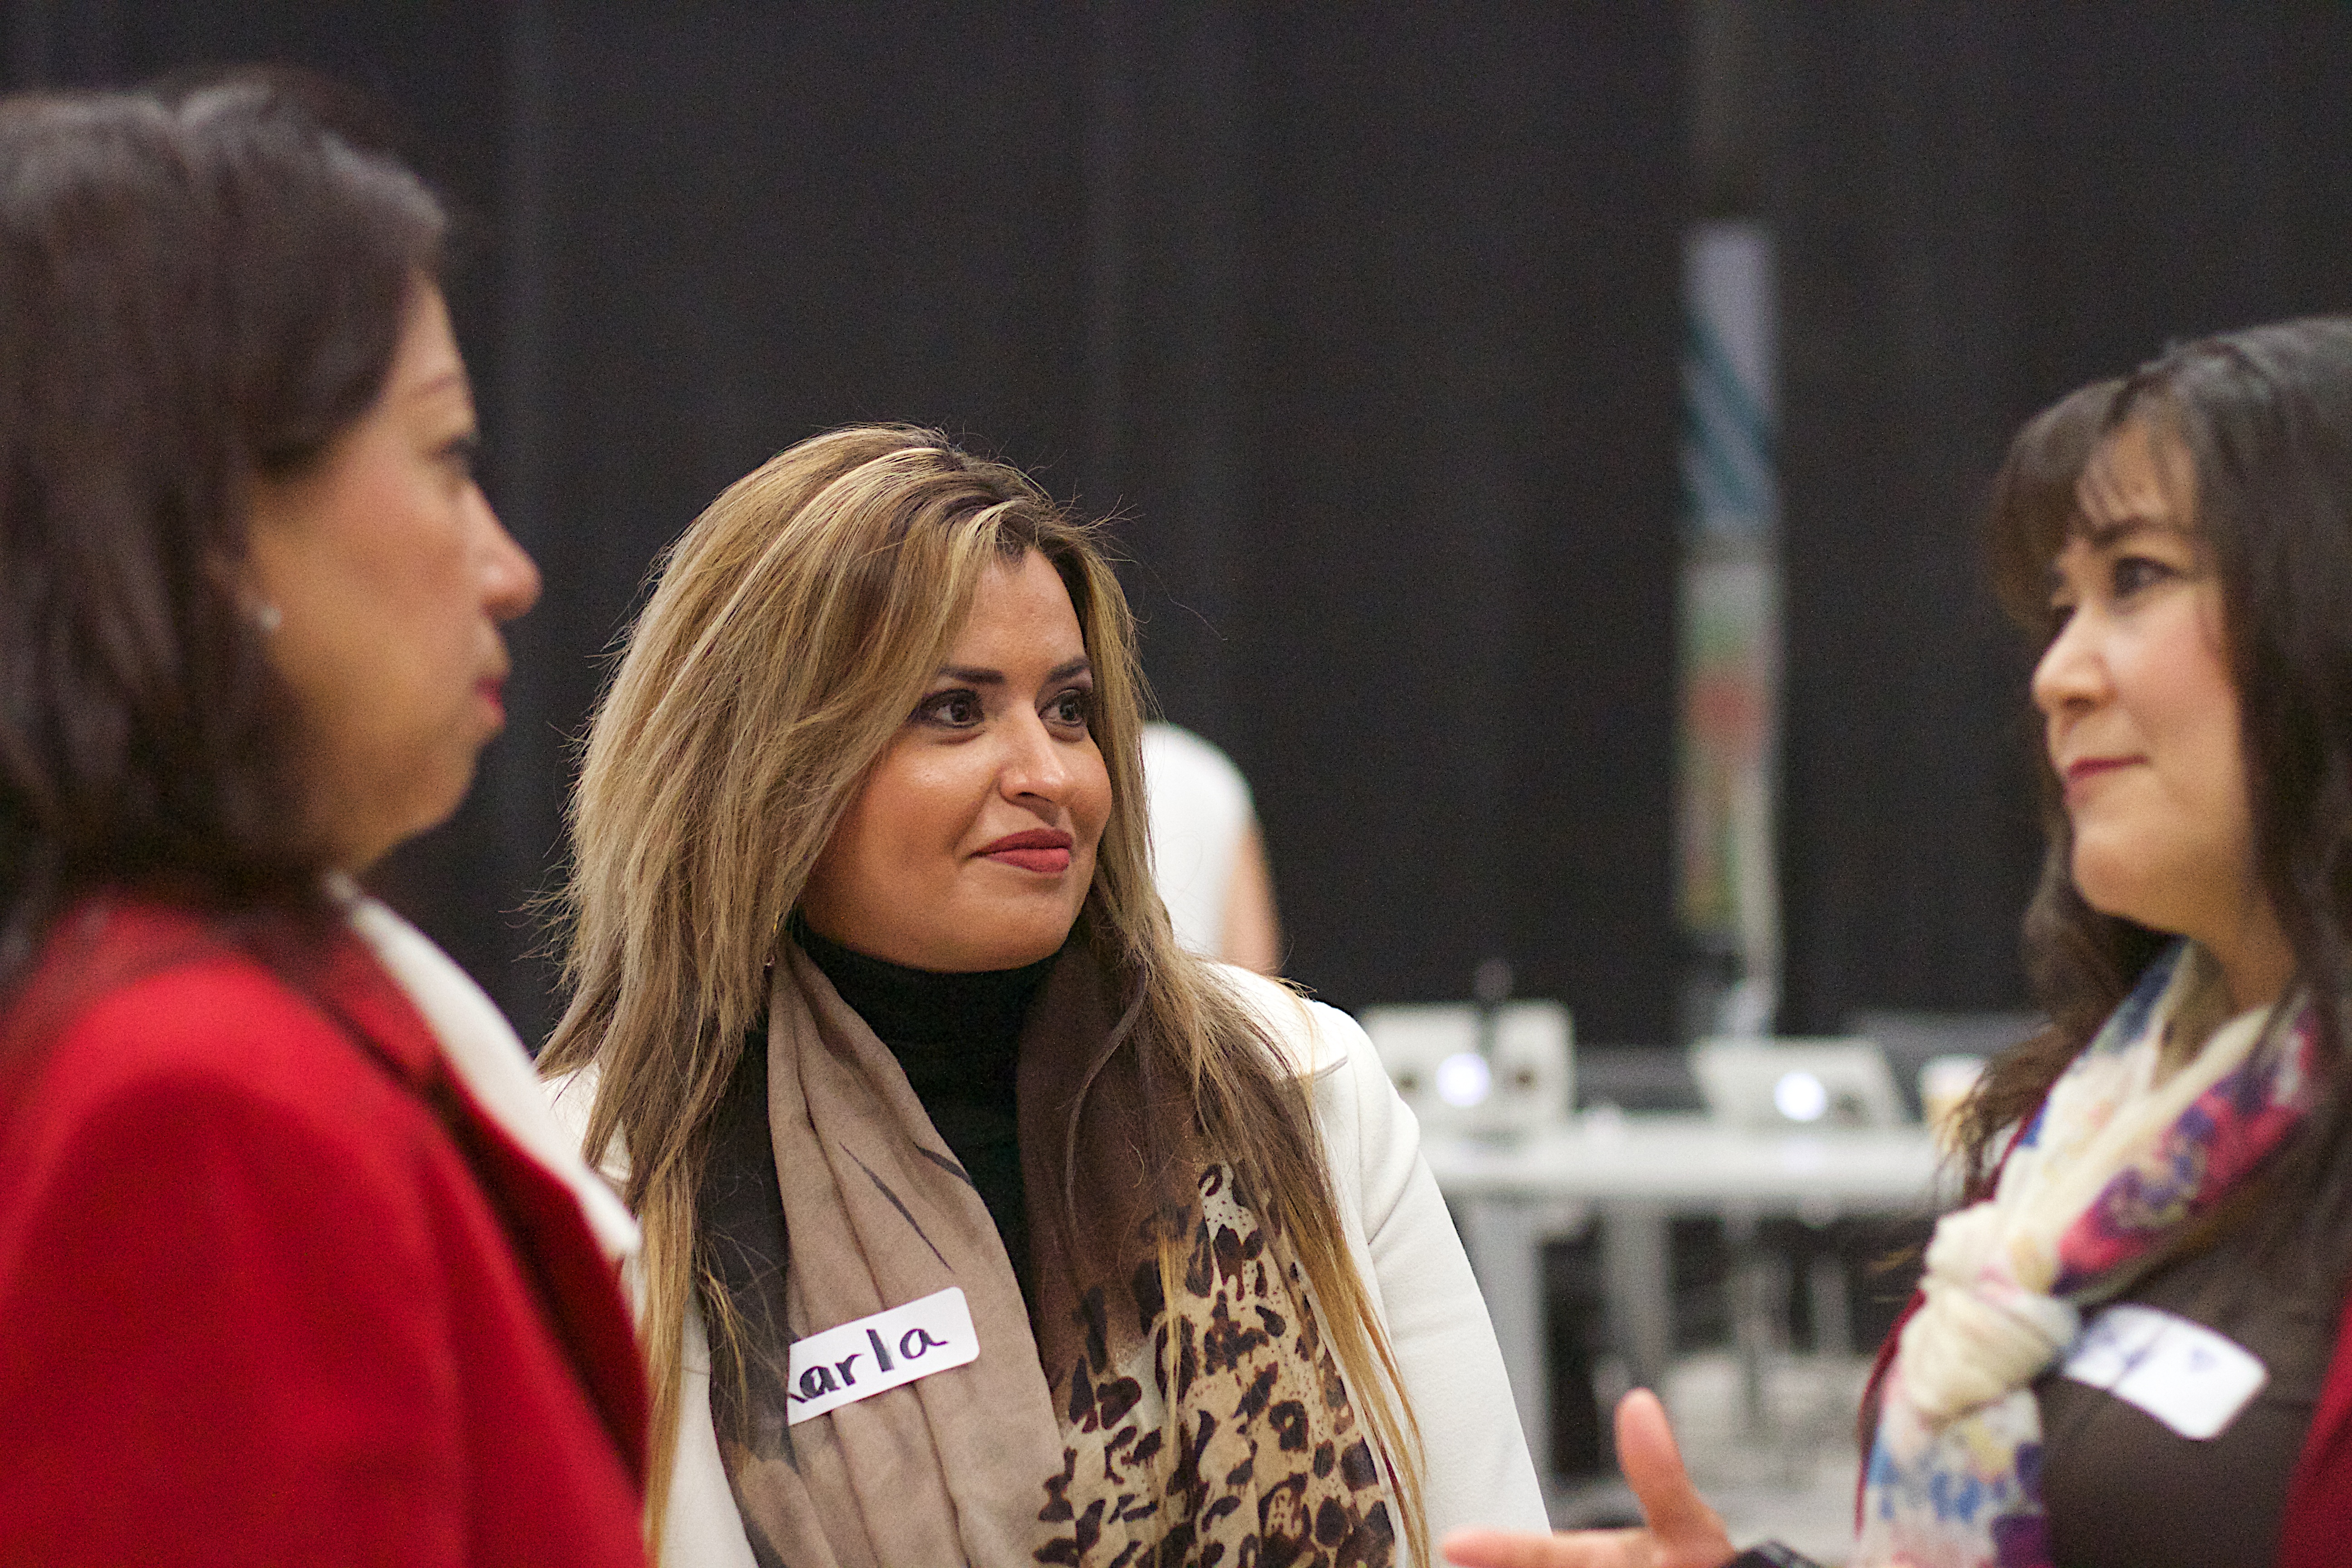
audience, youth, fashion, singing, udgagora